Joachim Daniel Andreas Müller

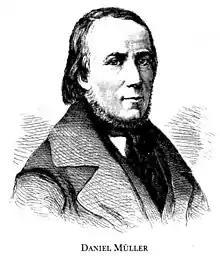

Joachim Daniel Andreas Müller (7 September 1812 – 18 September 1857) was a Swedish gardener and writer. Some sources identify him simply as Daniel Müller while others resequence his names, most commonly to Daniel Andreas Joachim Müller.